Sawyer (occupation)

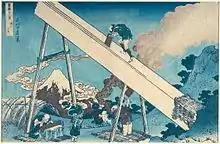
Sawyers in Japan, circa 1800. Nishiki-e print after Katsushika Hokusai.

Sawyer also known as sawmill worker is an occupational term referring to someone who saws wood, particularly using a pitsaw either in a saw pit or with the log on trestles above ground or operates a sawmill. One such job is the occupation of someone who cuts lumber to length for the consumer market, a task now often done by end users or at lumber and home improvement stores.